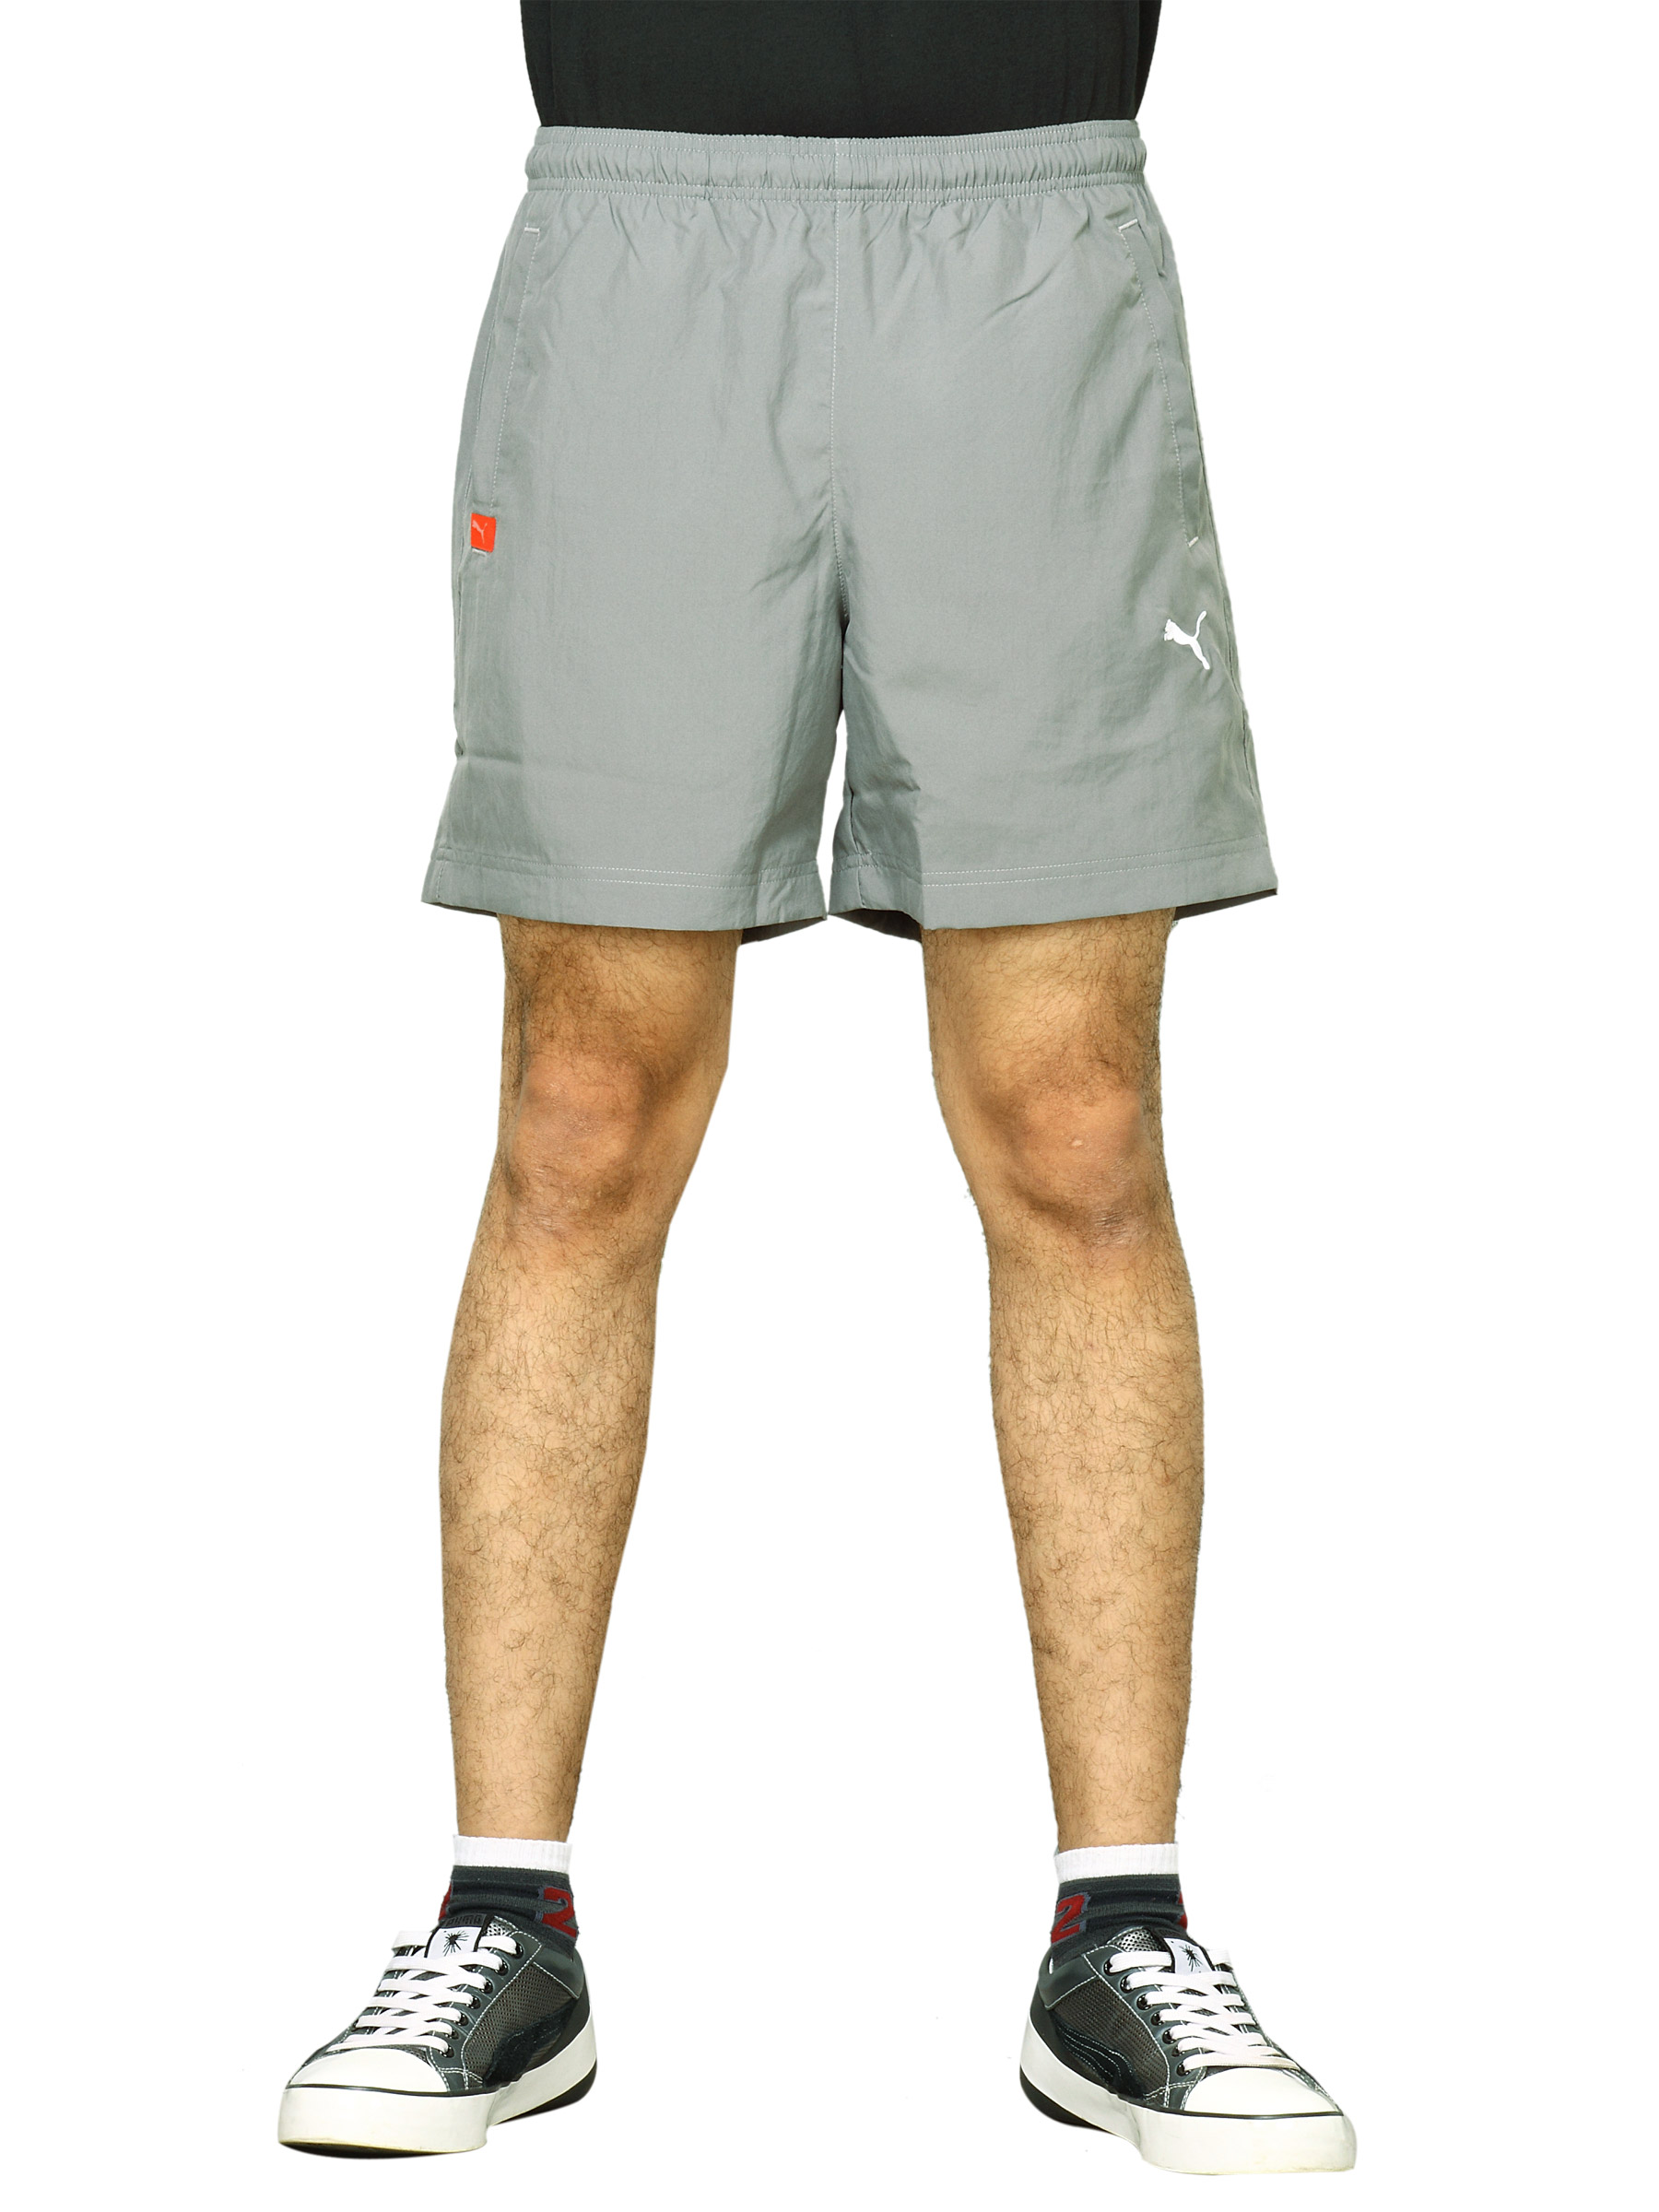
Puma Men's Ess Woven Grey Shorts
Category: Apparel / Bottomwear / Shorts
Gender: Men
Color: Grey
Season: Summer 2012
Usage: Casual